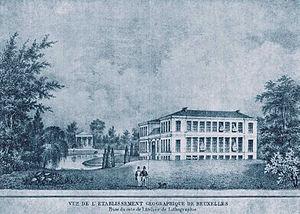
Etablissement géographique de Bruxelles (1830-1880). Lithographie vers 1840.
L'Établissement géographique de Bruxelles était un organisme privé fondé par Philippe Vandermaelen en 1830. Son activité principale était la production cartographique mais les missions que s'était assignées l'établissement débordèrent largement de ce cadre pour proposer une multitude de collections dans de nombreux domaines.